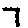
Label: 7